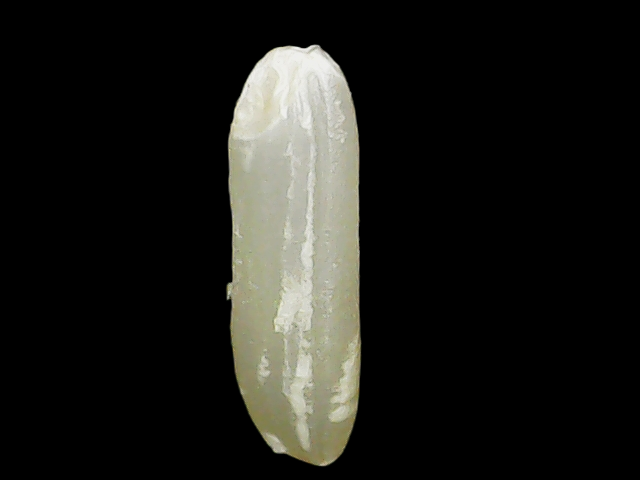
Rice variety: Binadhan14